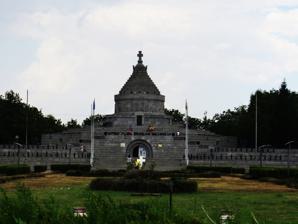
Building: Mausoleum of Mărășești
Country: Romania
Year built: 1938
Heritage site in Vrancea County, Romania Mausoleum of Mărășești Romania The Mausoleum of Mărășești For First World War Romanian dead and First World War Romanian missing, presumed dead. Unveiled 18 September 1938 By King Carol II Location near Mărășești , Vrancea County , Romania Designed by George Cristinel and Constantin Pomponiu The Mausoleum of Mărășești is a memorial site in Romania containing remains of 5,073 Romanian soldiers and officers killed in the First World War and dedicated to the commemoration of the Battle of Mărășești and Romanian Army members who were killed during World War I. The memorial took architects George Cristinel and Constantin Pomponiu 15 years to build and was unveiled on 18 September 1938 by King Carol II .  The frieze in bas-relief surrounding the base of the dome was sculpted by Cornel Medrea and Ion Jalea . It is featured on the circulating twenty lei banknote issued by National Bank of Romania . Background Interior of the mausoleum The Battle of Mărășești (August 6 to September 8, 1917) was a battle fought during World War I between the German Empire and the Kingdom of Romania . The two sides sent into battle a total of about 1 million soldiers. The Romanian battle plan called for attack on Nămoloasa , but developments elsewhere on the Eastern Front led to shelving that plan.  Field Marshal August von Mackensen launched an attack on August 6. The fighting lasted until September 8, when both sides ran out of fresh units. The German attempt to crush the Romanian army led by General Eremia Grigorescu failed, but the Romanians did not regain any more of their territory either. The motto of the Romanian Army during the battle was "Pe aici nu se trece" (English: " They shall not pass " ). Romania lost over 27,000 men, including 610 officers, while Germany lost over 47,000.  Notably, the Romanian heroine Ecaterina Teodoroiu was killed at the end of this battle, on September 6, by machine-gun fire; two days later, Major General Karl von Wenninger was killed by artillery fire near the village of Muncelu, Străoane . Memorials at the Mausoleum Burials Eremia Grigorescu (1863–1919) Grigore Ignat [ ro ] (1889–1917) Maria Zaharia (1905–1917) Cenotaphs Henri Cihoski (1871–1950) Gallery See also Romania during World War I Battle of Mărășești Battle of Mărăști Tourism in Romania Seven Wonders of Romania Notes